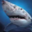
Label: shark